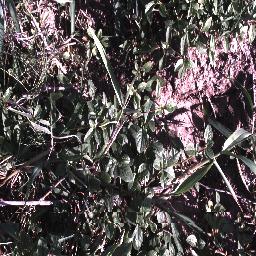
Label: negative